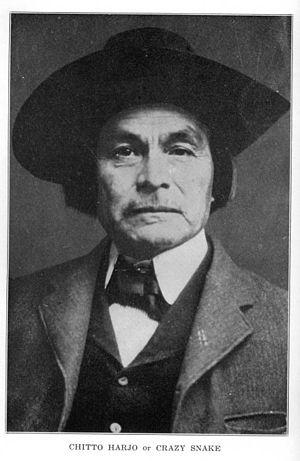
Chitto Harjo, né en 1846 et mort vers 1911, est un chef et porte-parole de la Nation Creek. Il résista aux changements imposés par le gouvernement des États-Unis, notamment le Dawes Act et le Curtis Act qui permirent la création de l'État de l'Oklahoma sur les terres du Territoire indien en abolissant le gouvernement tribal et en répartissant les terres alors détenues par la communauté parmi les Amérindiens et vendant le « surplus » aux Américains. Il fut le meneur de la rébellion de Crazy Snake le 25 mars 1909 en Oklahoma.